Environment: real
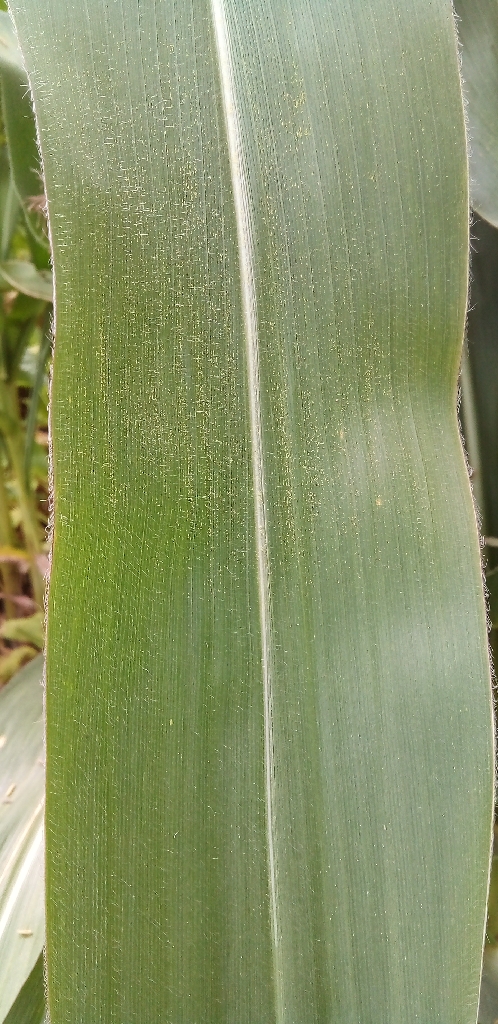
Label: healthy